Mixed-Up Mother Goose

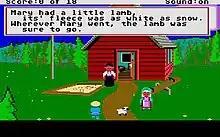
A little lamb goes back to Mary (Atari ST)

The player controls his or her characters using - almost exclusively - the four direction keys on the keyboard. When an item of interest comes into view, it is usually shown very clearly, so that younger gamers would not find it difficult to hunt it down. Walking close to an item is synonymous with picking it up and, as there is only one inventory window in the top-right corner of the screen, the character can only hold one object at a time. Inanimate objects can be found in houses or on the ground throughout the land, whereas living objects can only be found outdoors. In the case of living objects, the person or animal will follow behind the player so that they can be led back to the person or place they need to be to complete the rhyme. Human objects, such as Peter Peter Pumpkin Eater's wife, will also explain where they want to go in words and a "thought bubble". Some characters (namely Old King Cole) require several items brought to them in order to put their rhyme back together. All but one of the items are placed randomly throughout the land. There are 18 nursery rhymes to choose from, 20 items to recover, and many screens in which one can find the lost items. A point is awarded for each fixed rhyme. If a player finds it hard to match the objects with the rhymes, he or she can approach the characters who are in need of a specific part of their story and this item will be displayed above them in the form of a "thought bubble". At the beginning of the game, the player can select the character that will be used during the game, with 8 characters from which to choose. The game can be saved, or more precisely, bookmarked (a feature which became prominent - and somewhat infamous - in some later Sierra games, including "Phantasmagoria" and "King's Quest VII"), at any time.